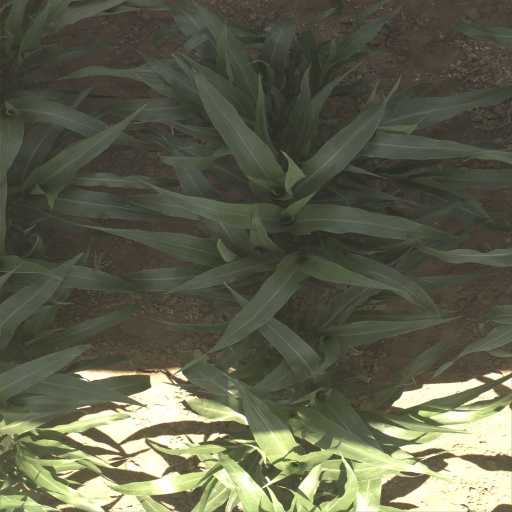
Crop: sorghum